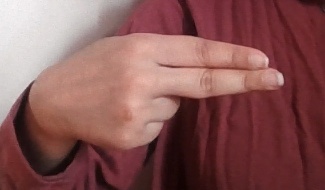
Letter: ain